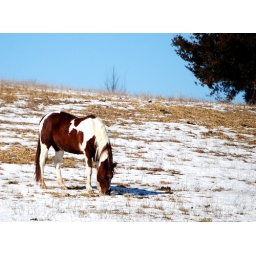
A colorful horse grazing in a pasture on my daily travels.